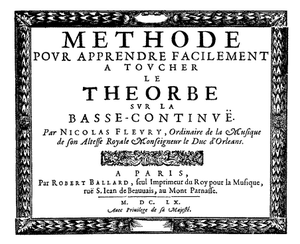
Title page of Fleury's Méthode pour le théorbe, 1660.
Nicolas Fleury, né à Châteaudun vers 1630 et mort après 1704, et un chanteur, théorbiste et compositeur actif à Blois et à Paris dans la seconde moitié du XVIIe siècle.